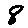
Label: 8